The Devil's 8

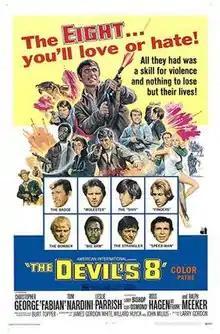

The Devil's 8 is a 1969 film directed by Burt Topper and starring Christopher George, Fabian, Tom Nardini and Leslie Parrish. It was produced and distributed by American International Pictures.